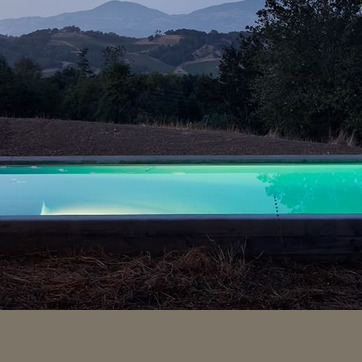
Material: water